TWA Flight Center

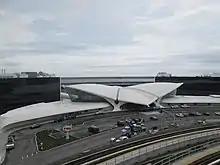
Front view of the TWA Hotel

Eero Saarinen's wife Aline recalled that her husband saw most other air terminals as being ugly, shoddy, and inconvenient. Saarinen wanted the new terminal to have a practical purpose and not only "interpret the sensation of flying", but also "express the drama and specialness and excitement of travel". Damon sought for "the spirit of flight" to be encapsulated in the design. Saarinen's firm started researching other airports to collect data, and they also visited Grand Central Terminal, the United States' busiest railroad station, to observe passenger circulation patterns. The team found that passengers within Grand Central Terminal often traveled in curving paths, even though the terminal itself was rectangular. TWA anticipated that at peak hours, the terminal would accommodate a thousand passengers, with two thousand departures and arrivals per hour. Additionally, TWA needed fourteen positions at the terminal for large jets.